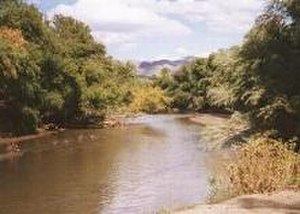
Gila River
Gila River ved byen Riverside
Gila River er en flod i delstaten Arizona, USA. Den udspringer i det vestlige New Mexico i Sierra County og løber herfra mod sydvest over en strækning af 1.014 km. Den løber først mod sydvest og drejer så mod vest ind i Arizona, hvorefter den løber igennem Arizona i næsten 640 km. mod sydvest forbi byen Safford, og langs den sydlige kant af Gila-bjergene.